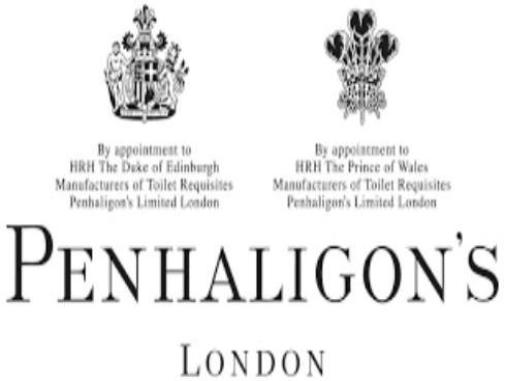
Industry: Necessities